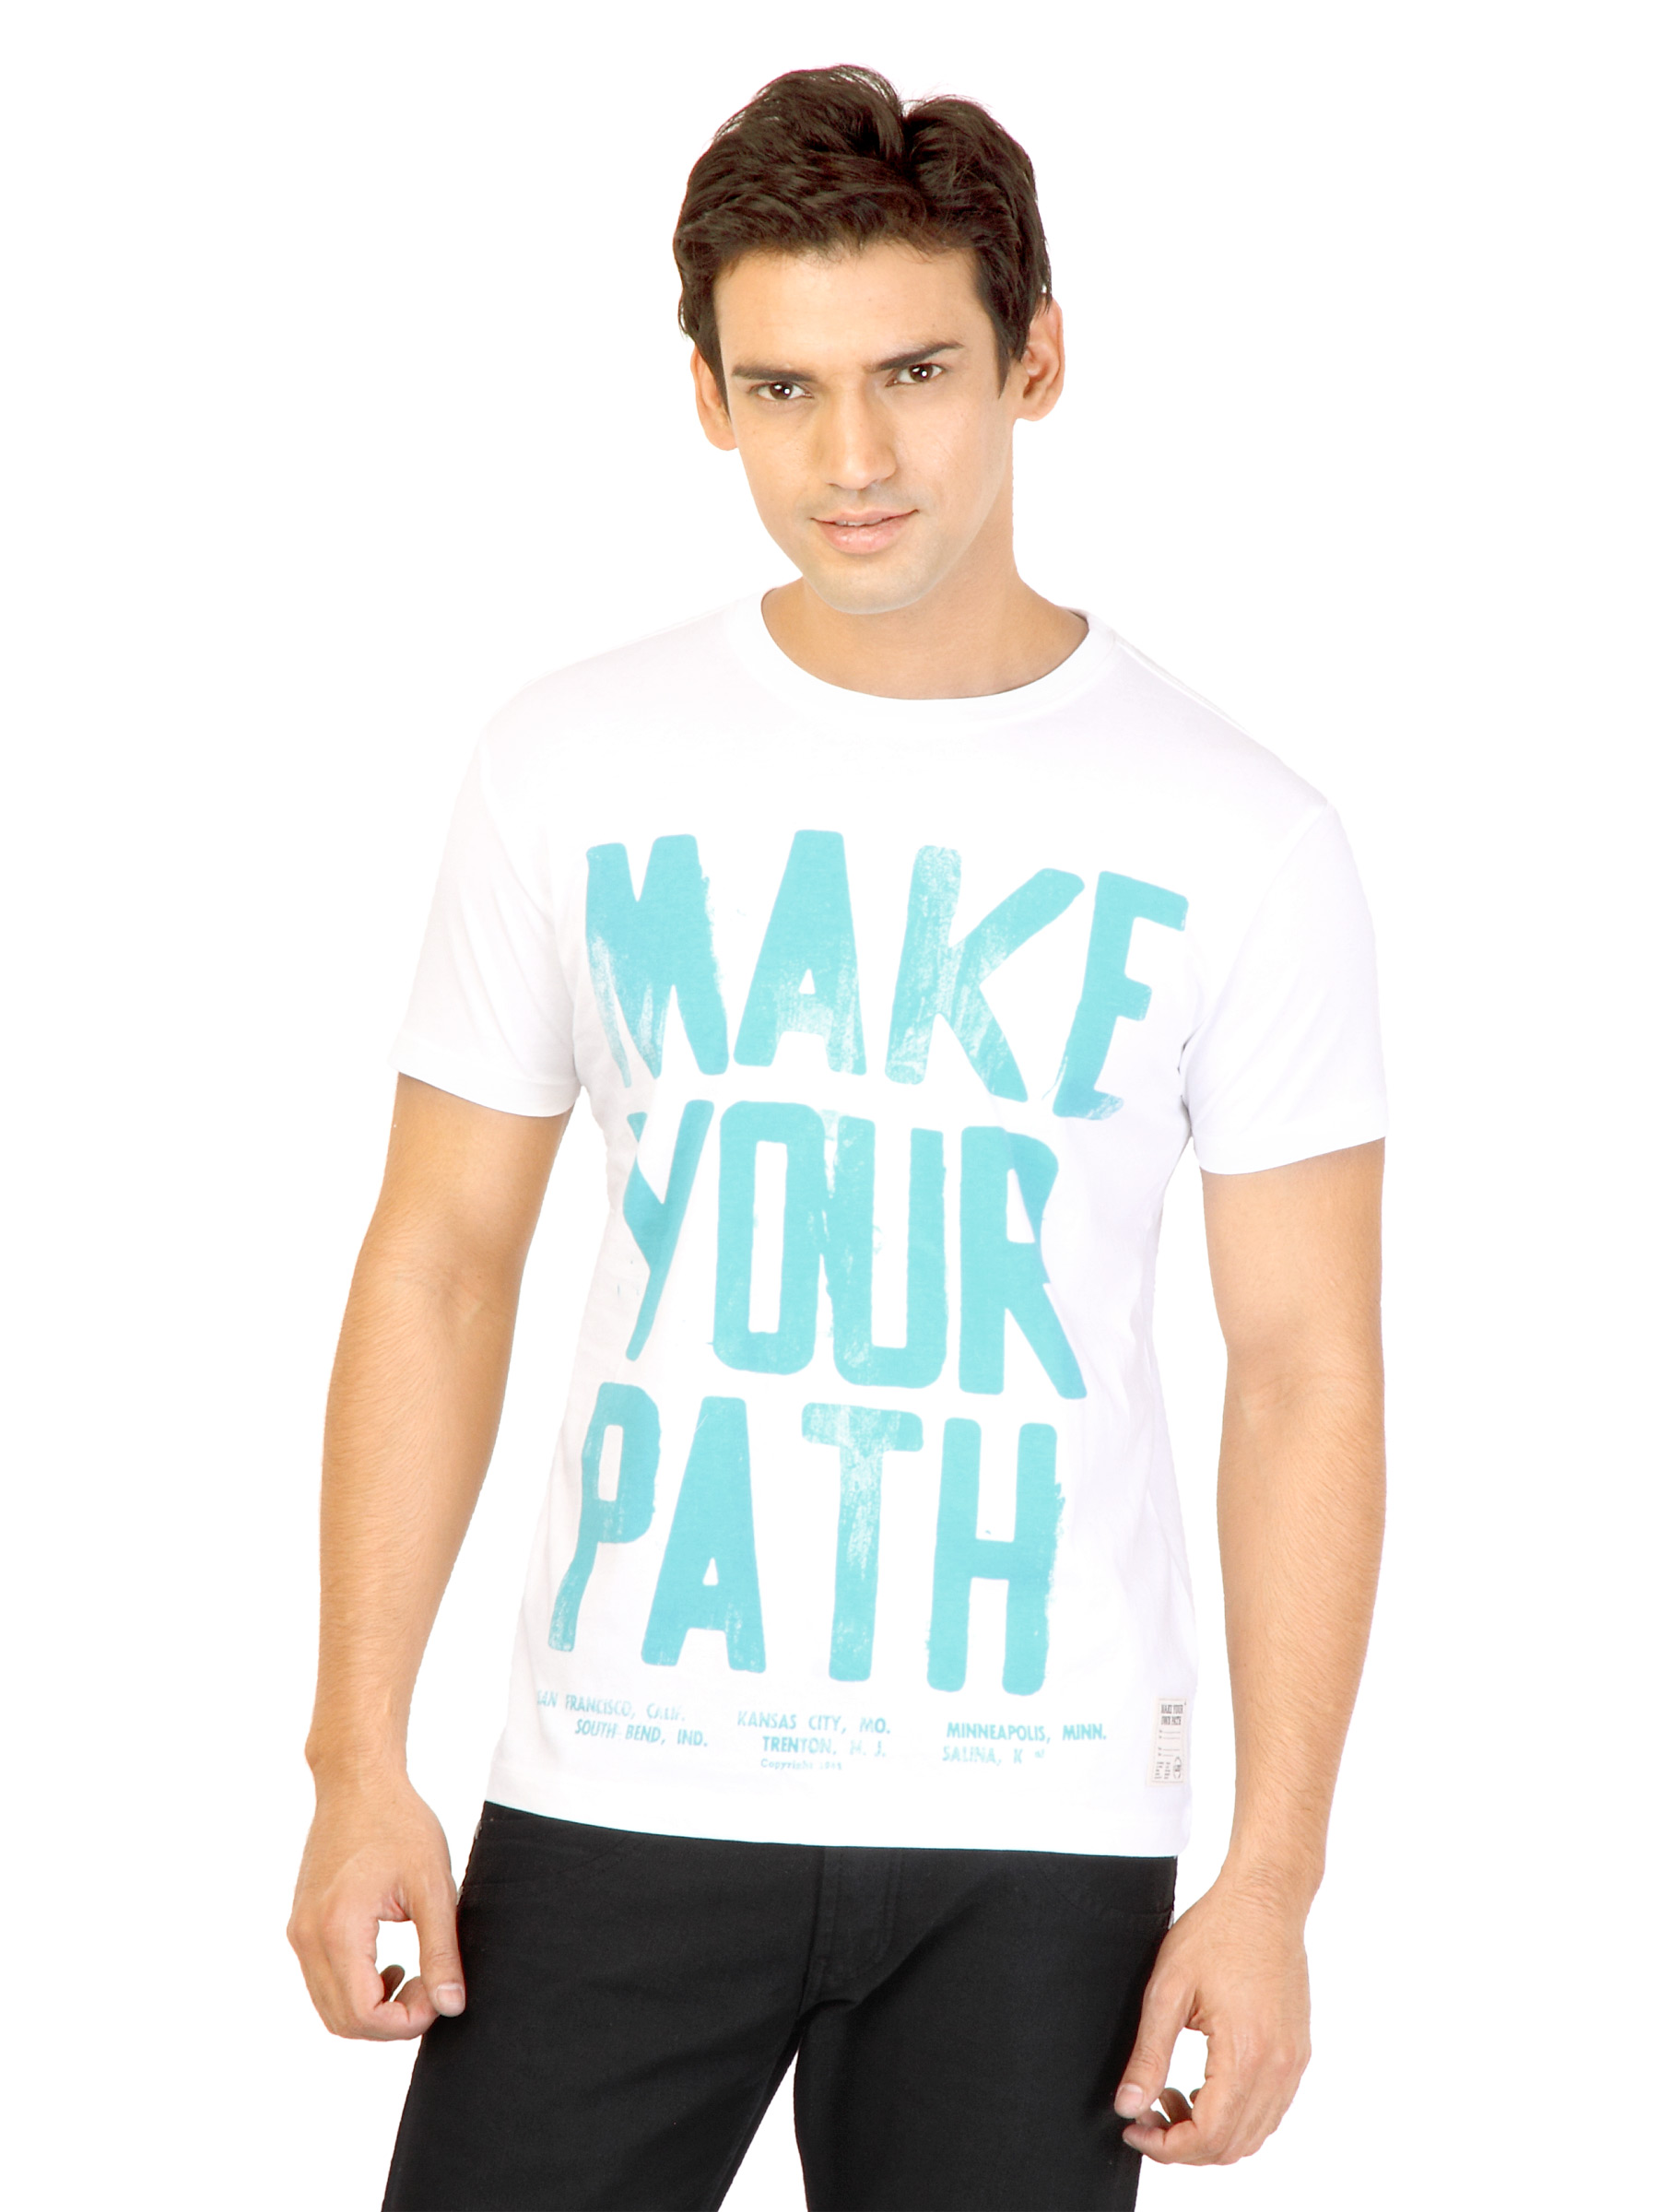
Lee Men Printed White Tshirts
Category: Apparel / Topwear / Tshirts
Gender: Men
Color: White
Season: Fall 2011
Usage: Casual